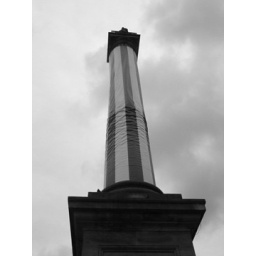
Gray's monument in black & white